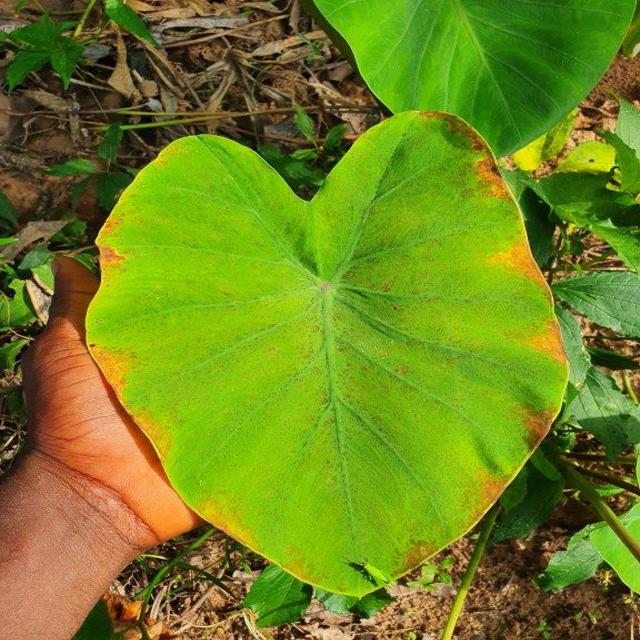
Label: Mid_Blight